Jovana Rapport

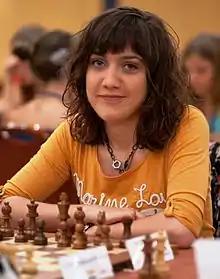
Rapport in 2012

Jovana Rapport (née Vojinović, ; born 18 February 1992) is a Serbian chess player currently playing for Hungary. She holds the title of Woman Grandmaster (WGM), which FIDE awarded her in 2009. She is a two-time Montenegrin women's champion (2009, 2010) and also a Serbian women's champion (2014).